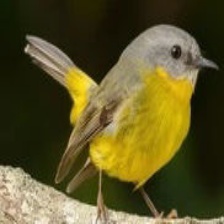
Species: EASTERN YELLOW ROBIN
Scientific name: EOPSALTRIA AUSTRALIS
ImageNet parent category: robin